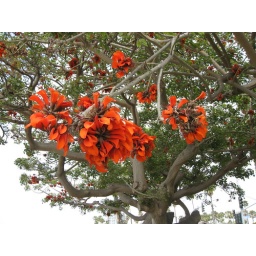
tree flowers in Long Beach